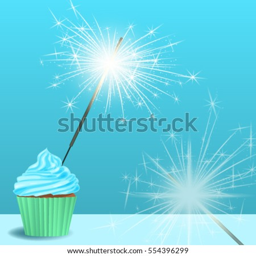
invitation to the birthday party with a cupcake , sparklers .